Jalen Parmele

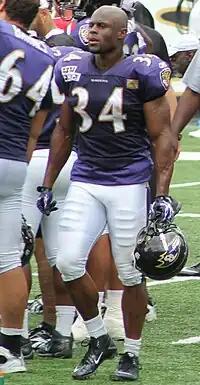
Parmele (#34) at practice during his time with the Ravens

Justin Alexander "Jalen" Parmele (born December 30, 1985) is a former American football running back. He was selected by the Miami Dolphins in the sixth round of the 2008 NFL draft. He was also a member of the Baltimore Ravens, Jacksonville Jaguars, Tennessee Titans, Arizona Cardinals, and Cleveland Browns. He played college football at Toledo. Jalen is now the owner of Parmele Post Rehab Exercise and Massage in Gilbert, Arizona.